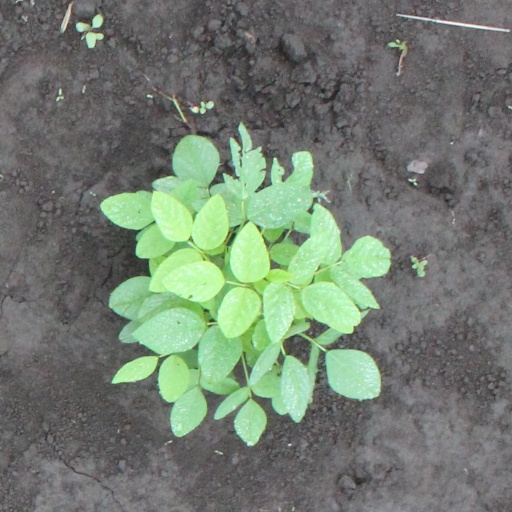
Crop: soybean